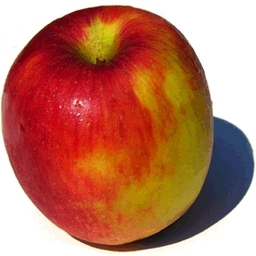
Label: Apple